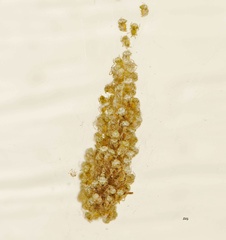
Species: Parasteatoda_tepidariorum